Republic of Mainz

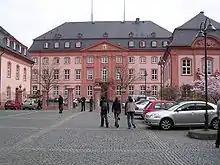
The Deutschhaus in Mainz

By order of the French National Convention, elections in the French-occupied territories west of the Rhine were held on 24 February 1793. 130 cities and towns sent their deputies to Mainz. The first democratically elected parliament on the territory of future Germany, called the ", met initially on 17 March 1793, in the Deutschhaus building in Mainz (today the seat of the Rhineland-Palatinate state parliament). The convention declared the represented territory (which extended to Bingen in the west and to Landau in the south) to be free and democratic, and disclaimed any ties to the empire. The convention's president, Andreas Joseph Hofmann, proclaimed the Rhenish-German Free State from the balcony of the Deutschhaus. On 21 March 1793, it was decided to seek the accession of the Free State to France and delegates (among them Georg Forster and Adam Lux) were sent to Paris. The French National Convention granted the request on 30 March.